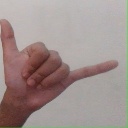
अक्षर: द